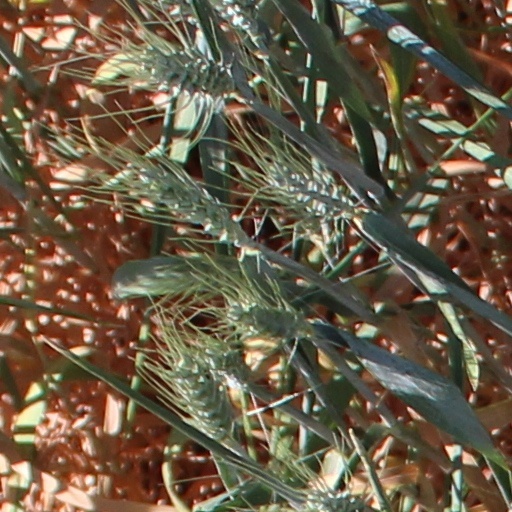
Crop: wheat